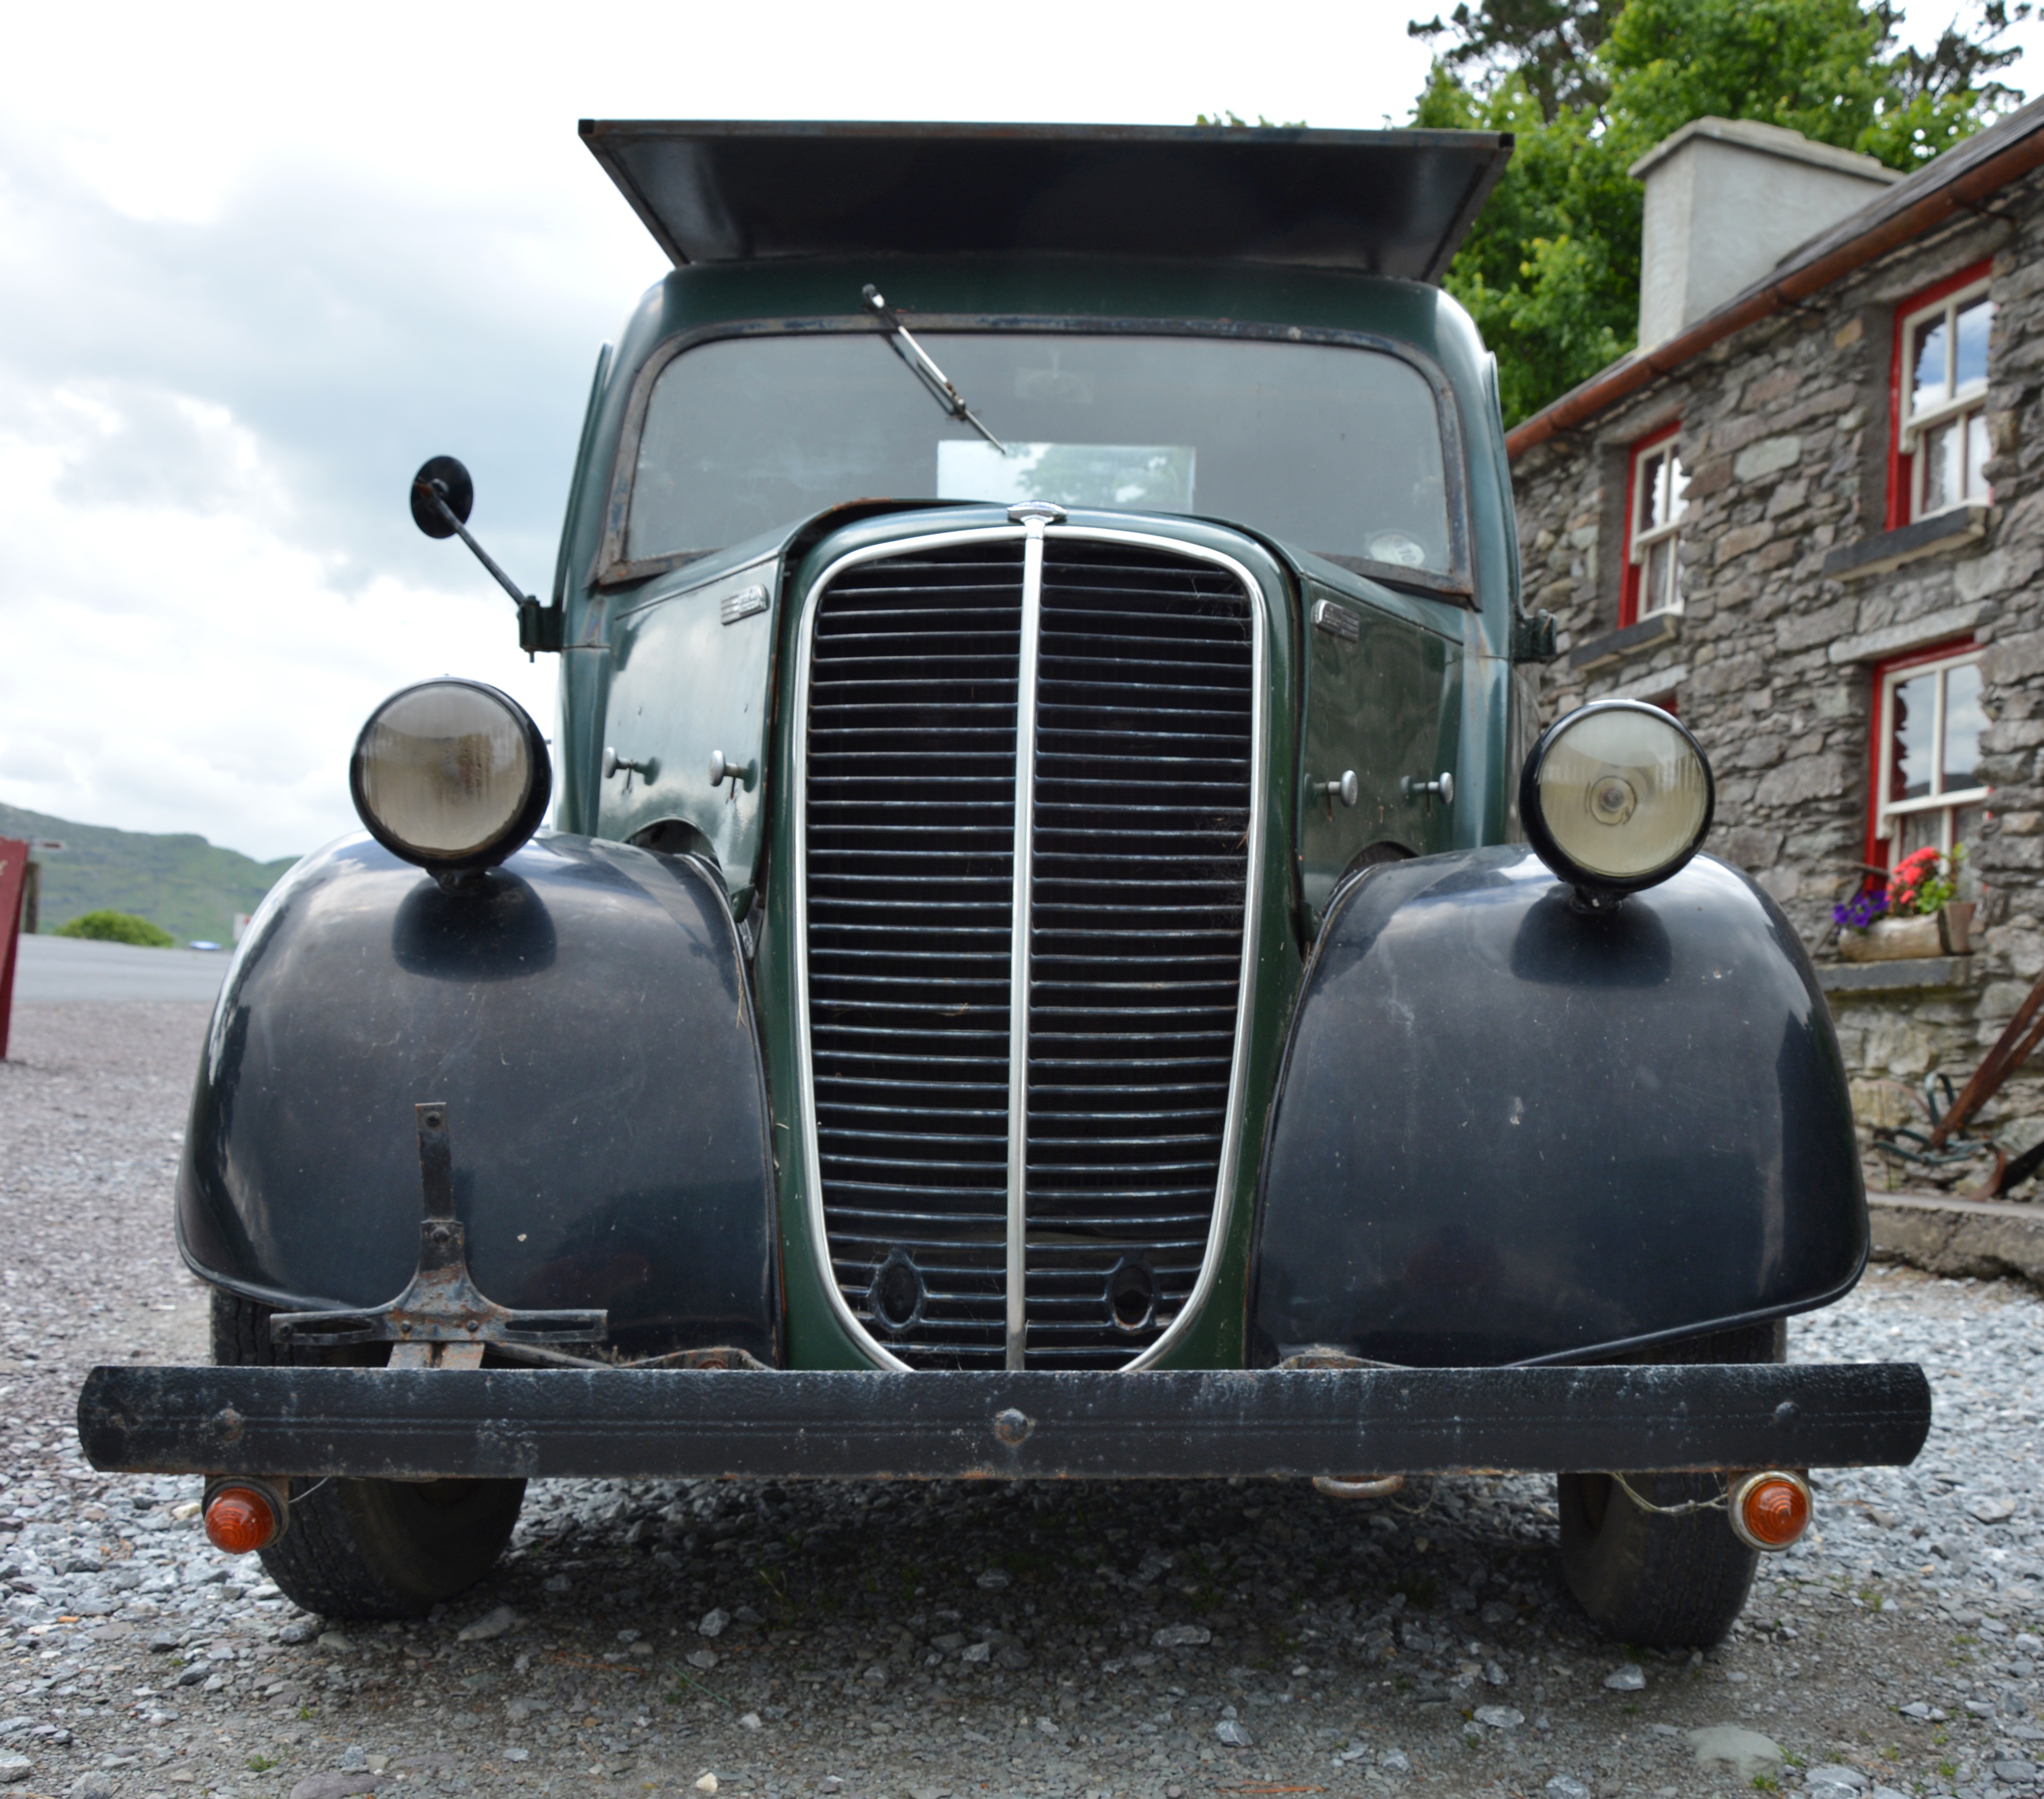
car, vehicle, auto, old car, spotlight, classic car, automotive, motor vehicle, vintage car, oldtimer, ireland, pkw, veteran, antique car, land vehicle, automobile make, automotive exterior